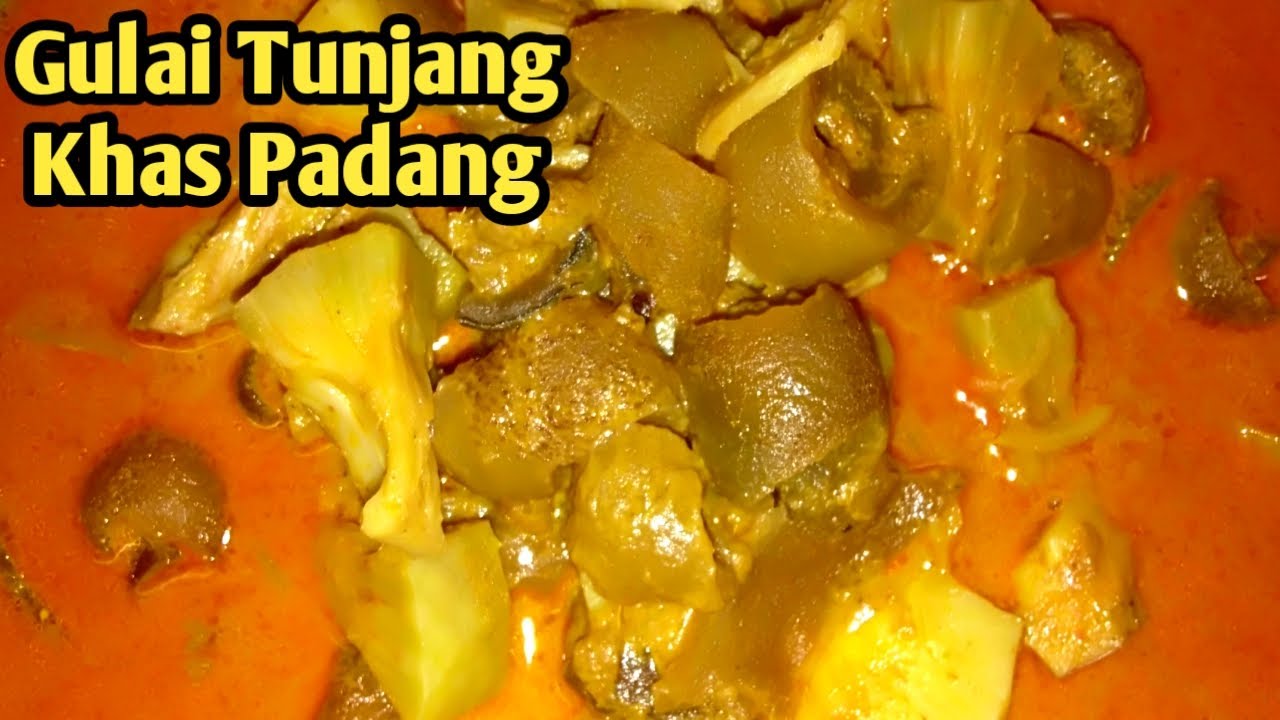
Label: gulai_tunjang